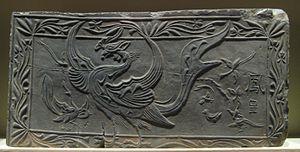
Les dynasties du Nord et du Sud, en Chine, ont succédé durant la première moitié du Vᵉ siècle aux Seize Royaumes du Nord et à la dynastie Jin du Sud pour prendre fin en 589, avec la réunification par la dynastie Sui leur succédant. Durant cette période de quasiment deux siècles, les dynasties du Nord et du Sud furent constituées de neuf dynasties principales, cinq au Nord et quatre au Sud.